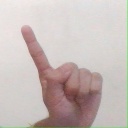
अक्षर: ए